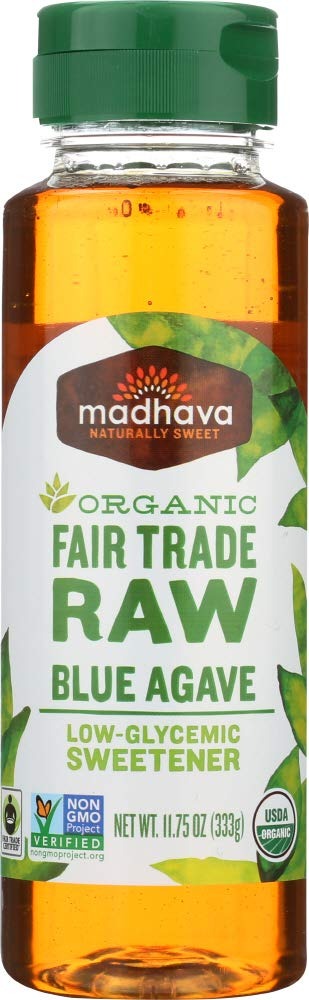
Item Name: Madhava Organic Agave Nectar - Raw, 11.75-Ounce (Pack of 6)
Value: 70.5
Unit: Fl Oz

Price: 38.7